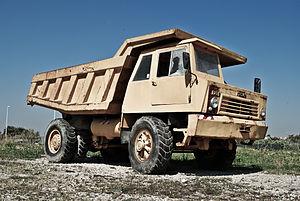
Perlini S.p.A. est un constructeur italien de dumpers rigides souvent aussi appelés tombereaux dans la profession des travaux publics.